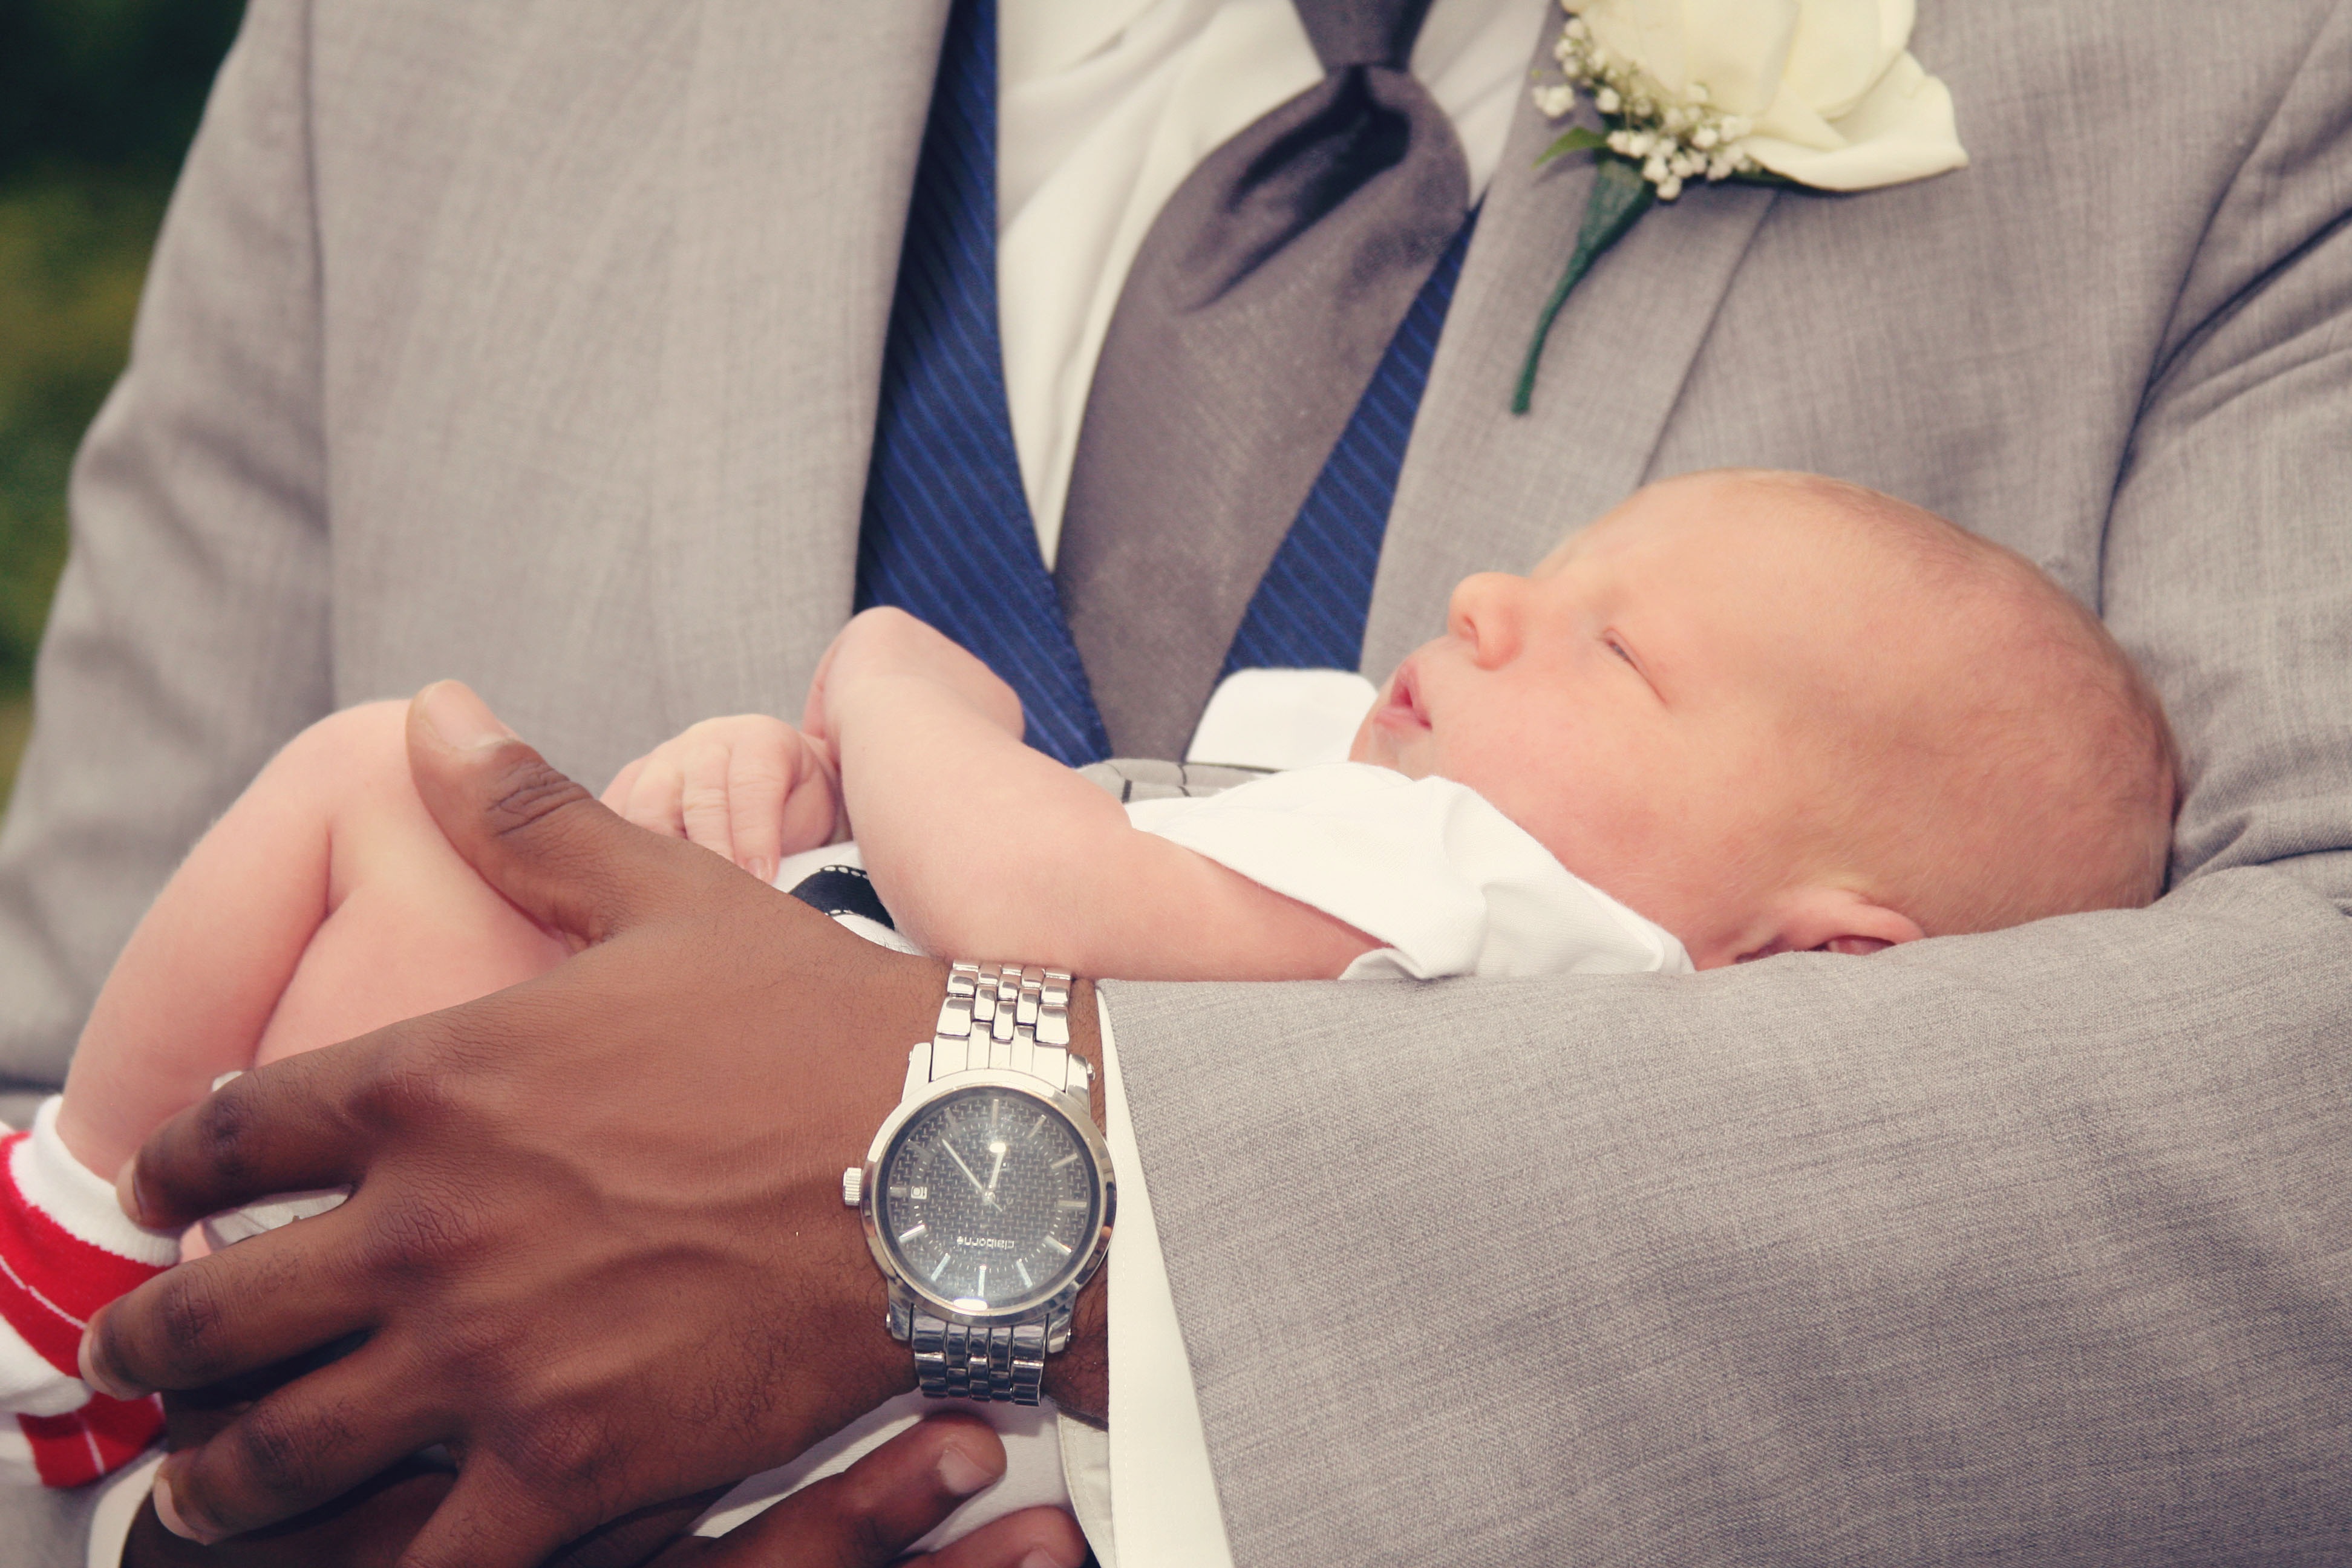
hand, man, person, sweet, boy, male, leg, love, child, human, care, wedding, bride, holding, baby, life, race, ceremony, infant, newborn, innocence, photograph, skin, adorable, baptism, mixed race, asleep, cradling